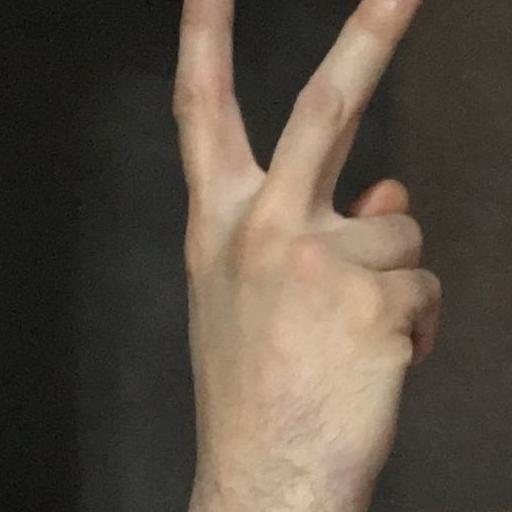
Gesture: peace_inverted